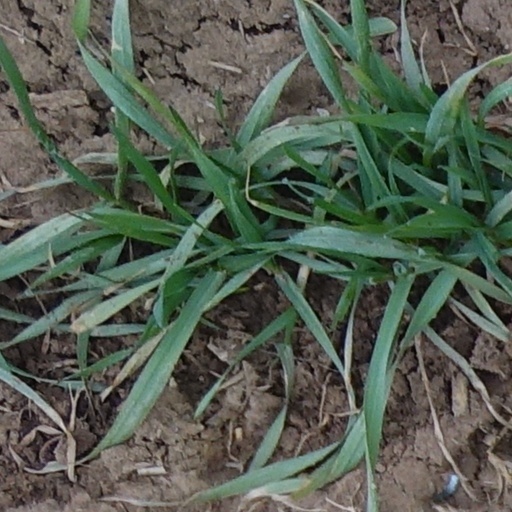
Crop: wheat